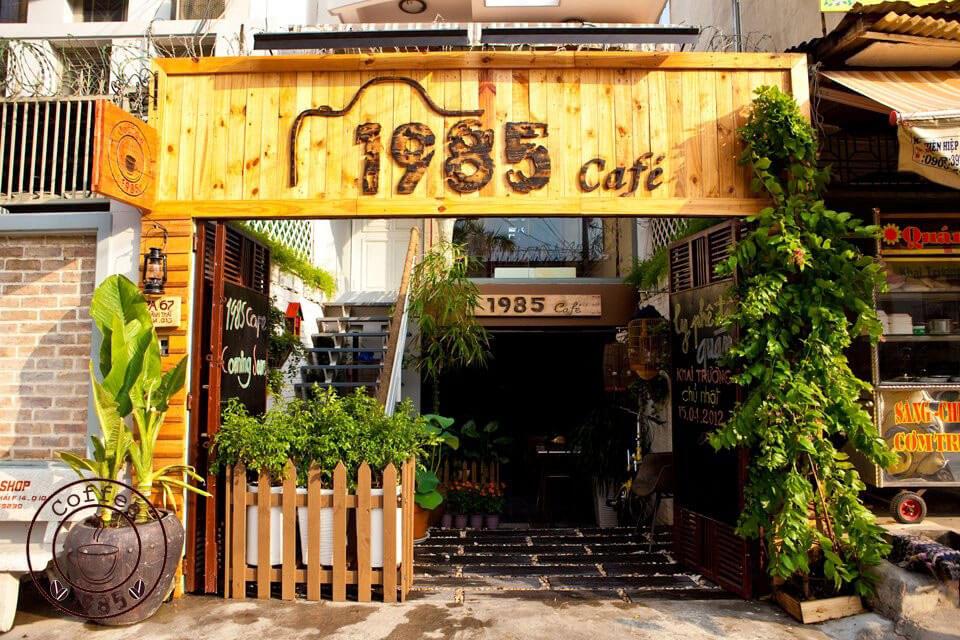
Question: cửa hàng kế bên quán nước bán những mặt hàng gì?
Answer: cửa hàng kế bên quán nước là quán cơm